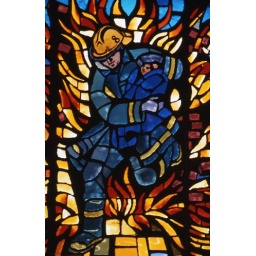
One panel of an incredible stained glass window in Firemans Hall, Philadelphia, PA